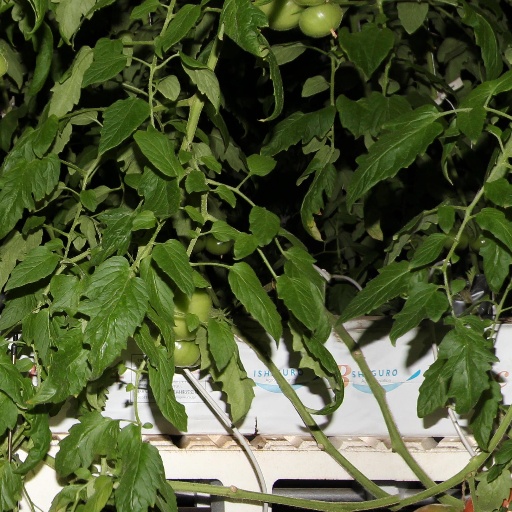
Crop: tomato